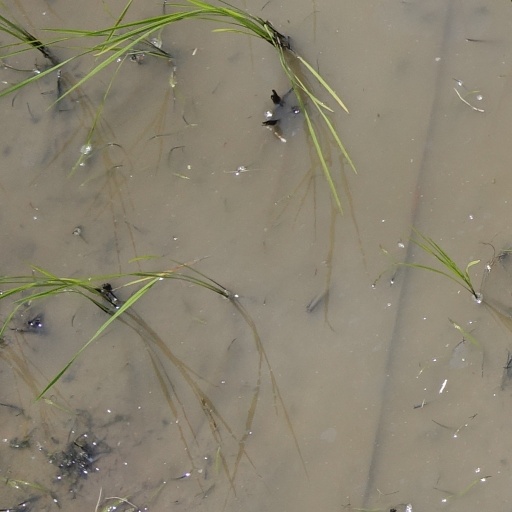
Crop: rice